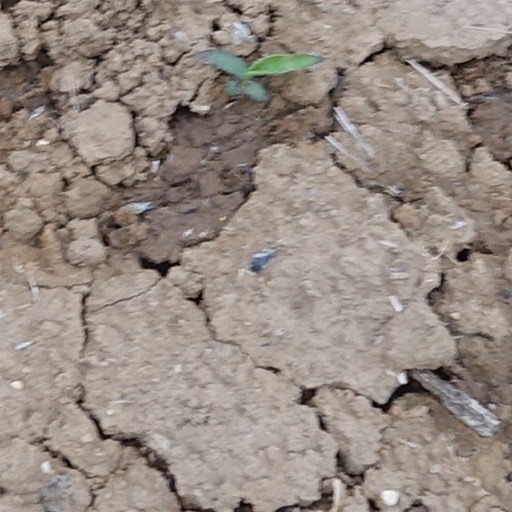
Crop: wheat